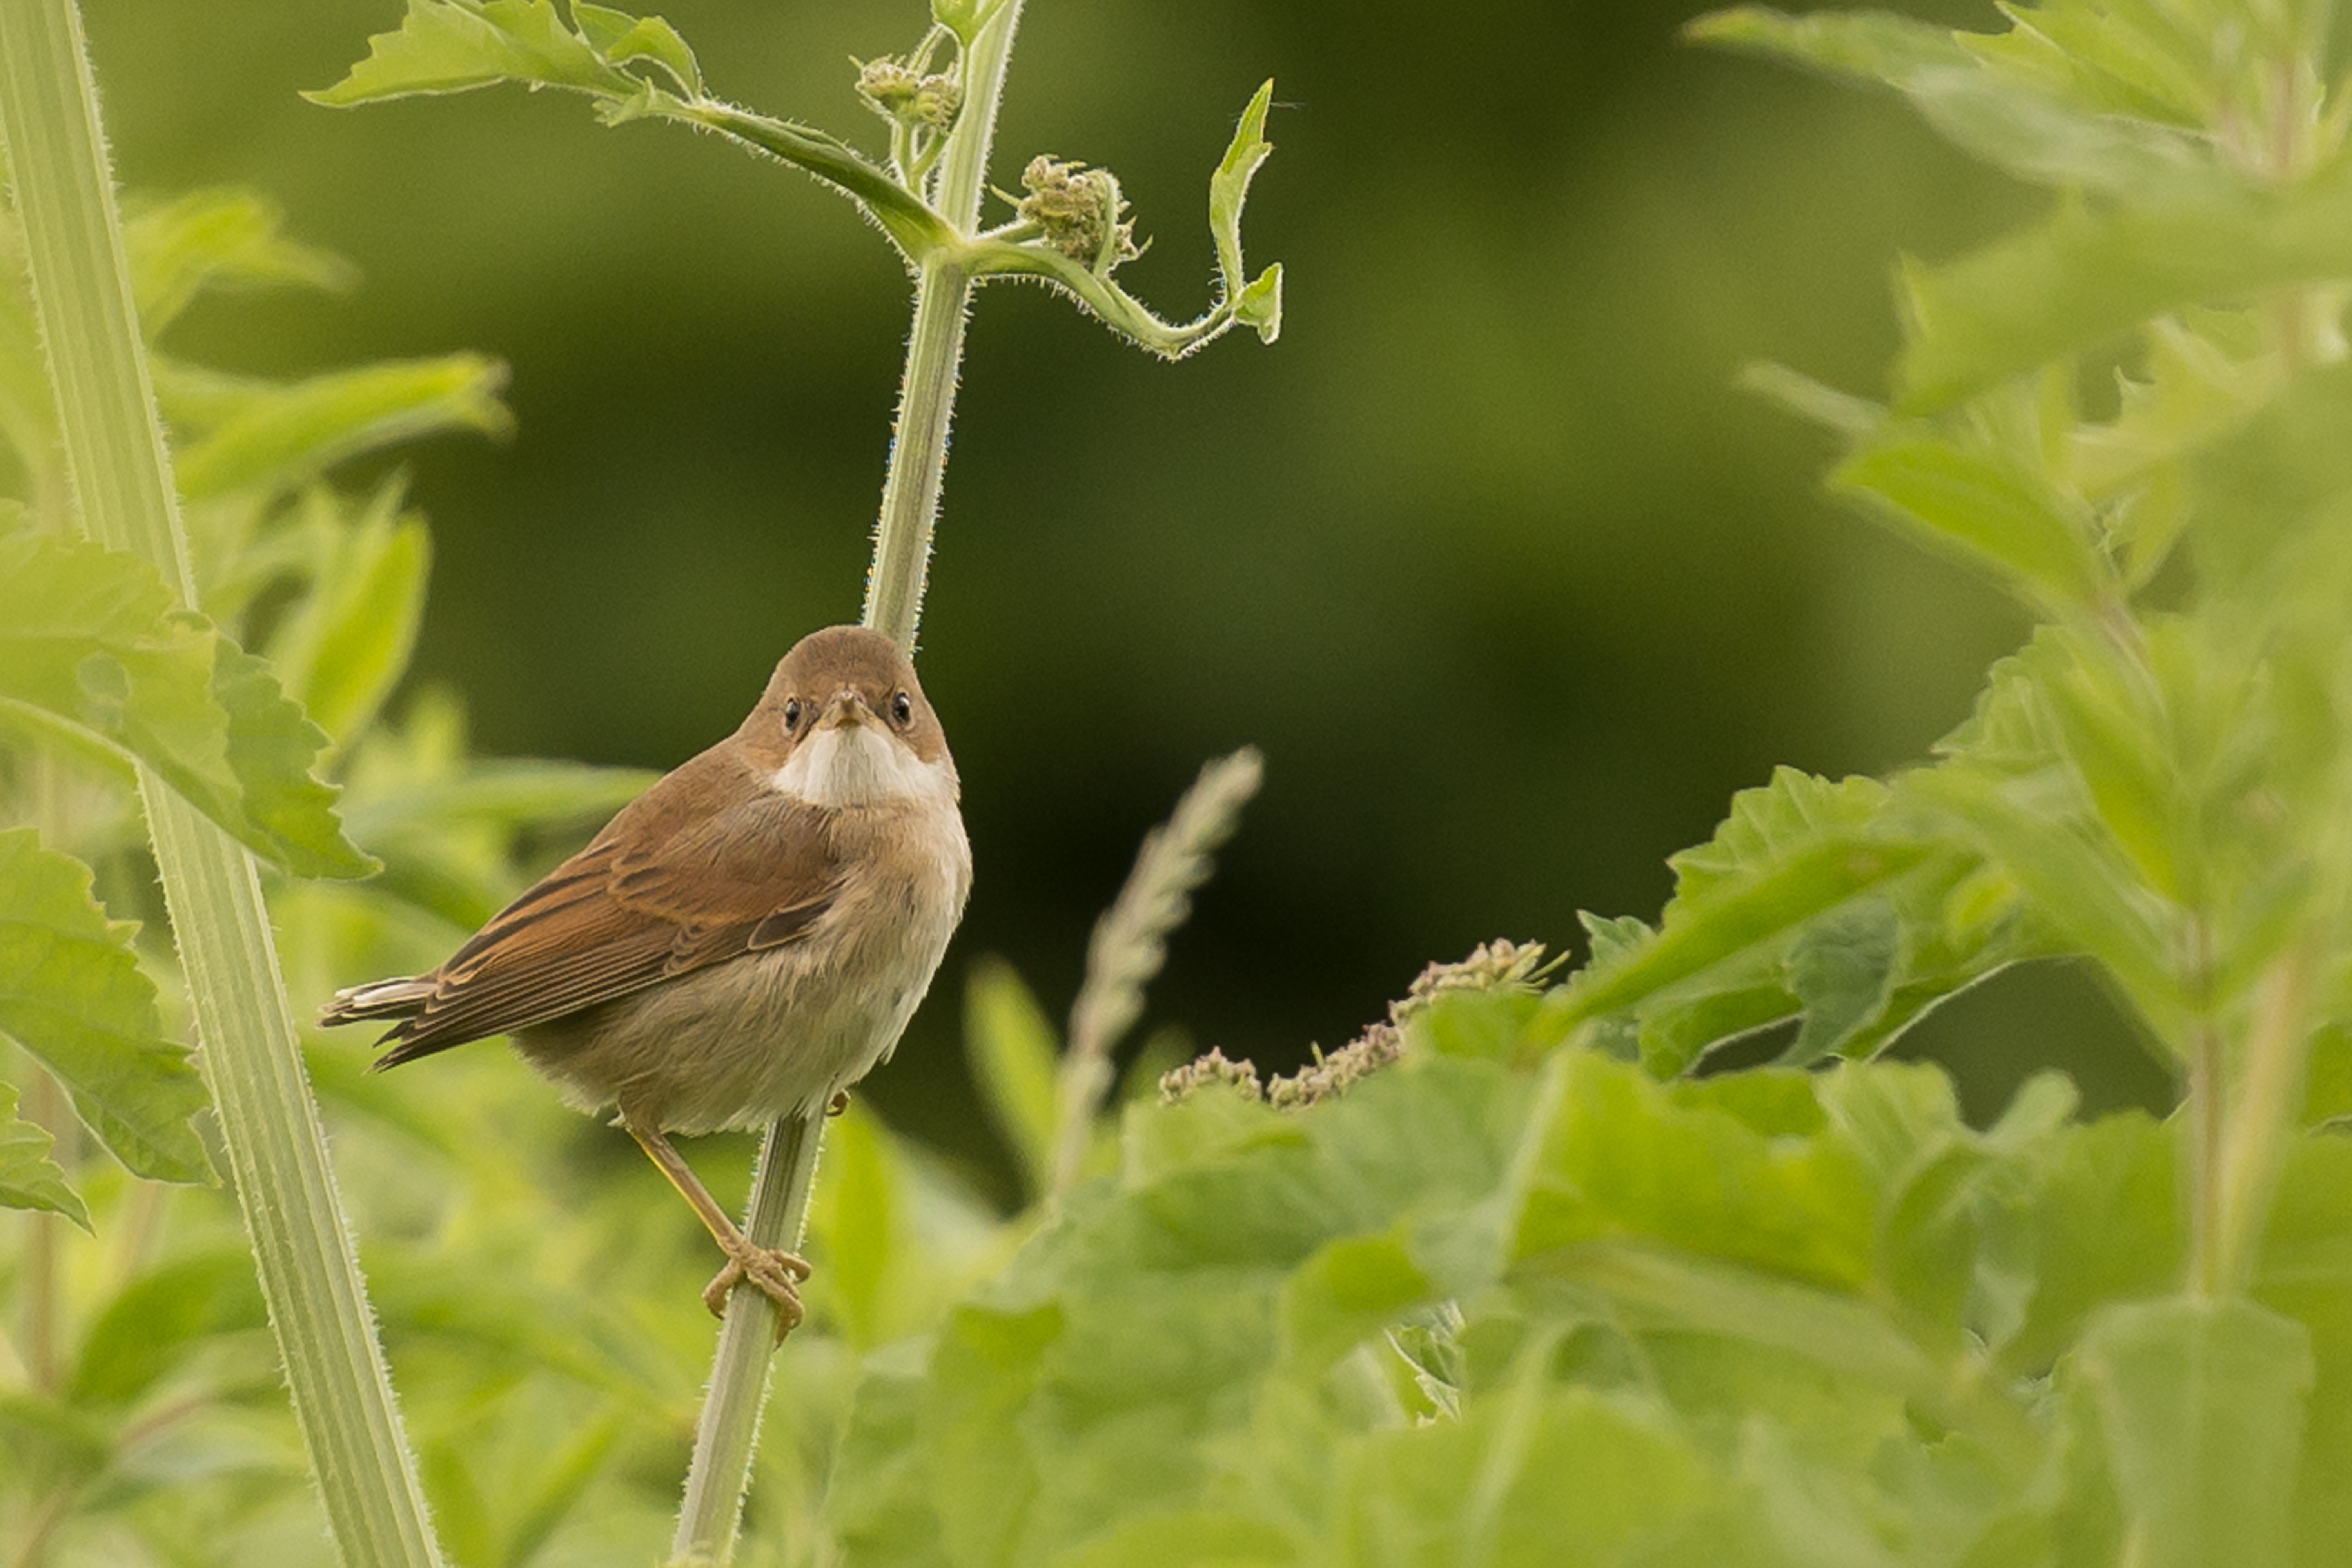
nature, branch, bird, flower, wildlife, green, beak, fauna, vertebrate, sparrow, wren, old world flycatcher, perching bird, nightingale